NGC 3656

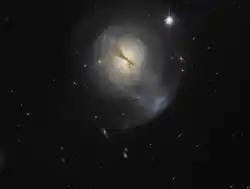
NGC 3656 by the Hubble Space Telescope

NGC 3656 is a peculiar galaxy formed by the collision of two galaxies in the constellation of Ursa Major. It is located about 135 million light years away from Earth, which means, given its apparent dimensions, that NGC 3656 is approximately 70,000 light years across. It was discovered by William Herschel on April 14, 1789.